Tomus ad Antiochenos

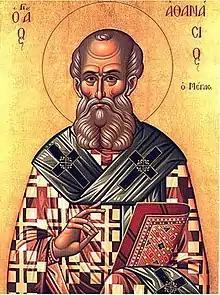
Image of Athanasius of Alexandria on an icon

Tomus ad Antiochenos is a letter or mediation proposal written by Bishop Athanasius of Alexandria on behalf of a regional synod he convened in Alexandria in 362, addressed to a group of bishops seeking a solution to the schism between "Eustathians" and "Meletians" in the parishes of Antioch. This letter played a key role in the Trinitarian theological debates between the one-hypostasis model and the three-hypostasis model of the Trinity, anticipating the turning point in this question from the 370s onward.